Kawasaki P-1

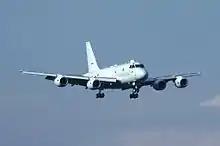
A P-1 on approach to land, 2014

In August 2007, the Japanese Ministry of Defense revealed that they would procure four production airframes. The request in the FY2008 budget was , the unit price for each aircraft at US$141.5 million. In 2013, the ministry ordered two units for ¥44.5 billion. These P-1s were reported to possess increased detection/discrimination capability, flight performance, information processing capability, and strike capabilities as a successor to the existing P-3C fixed-wing patrol aircraft.